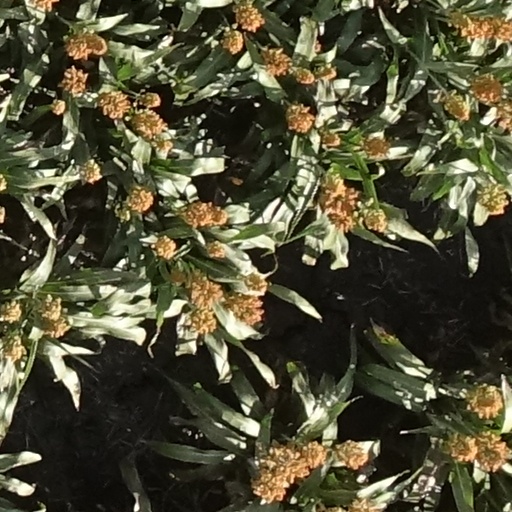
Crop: sorghum